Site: brandenburg
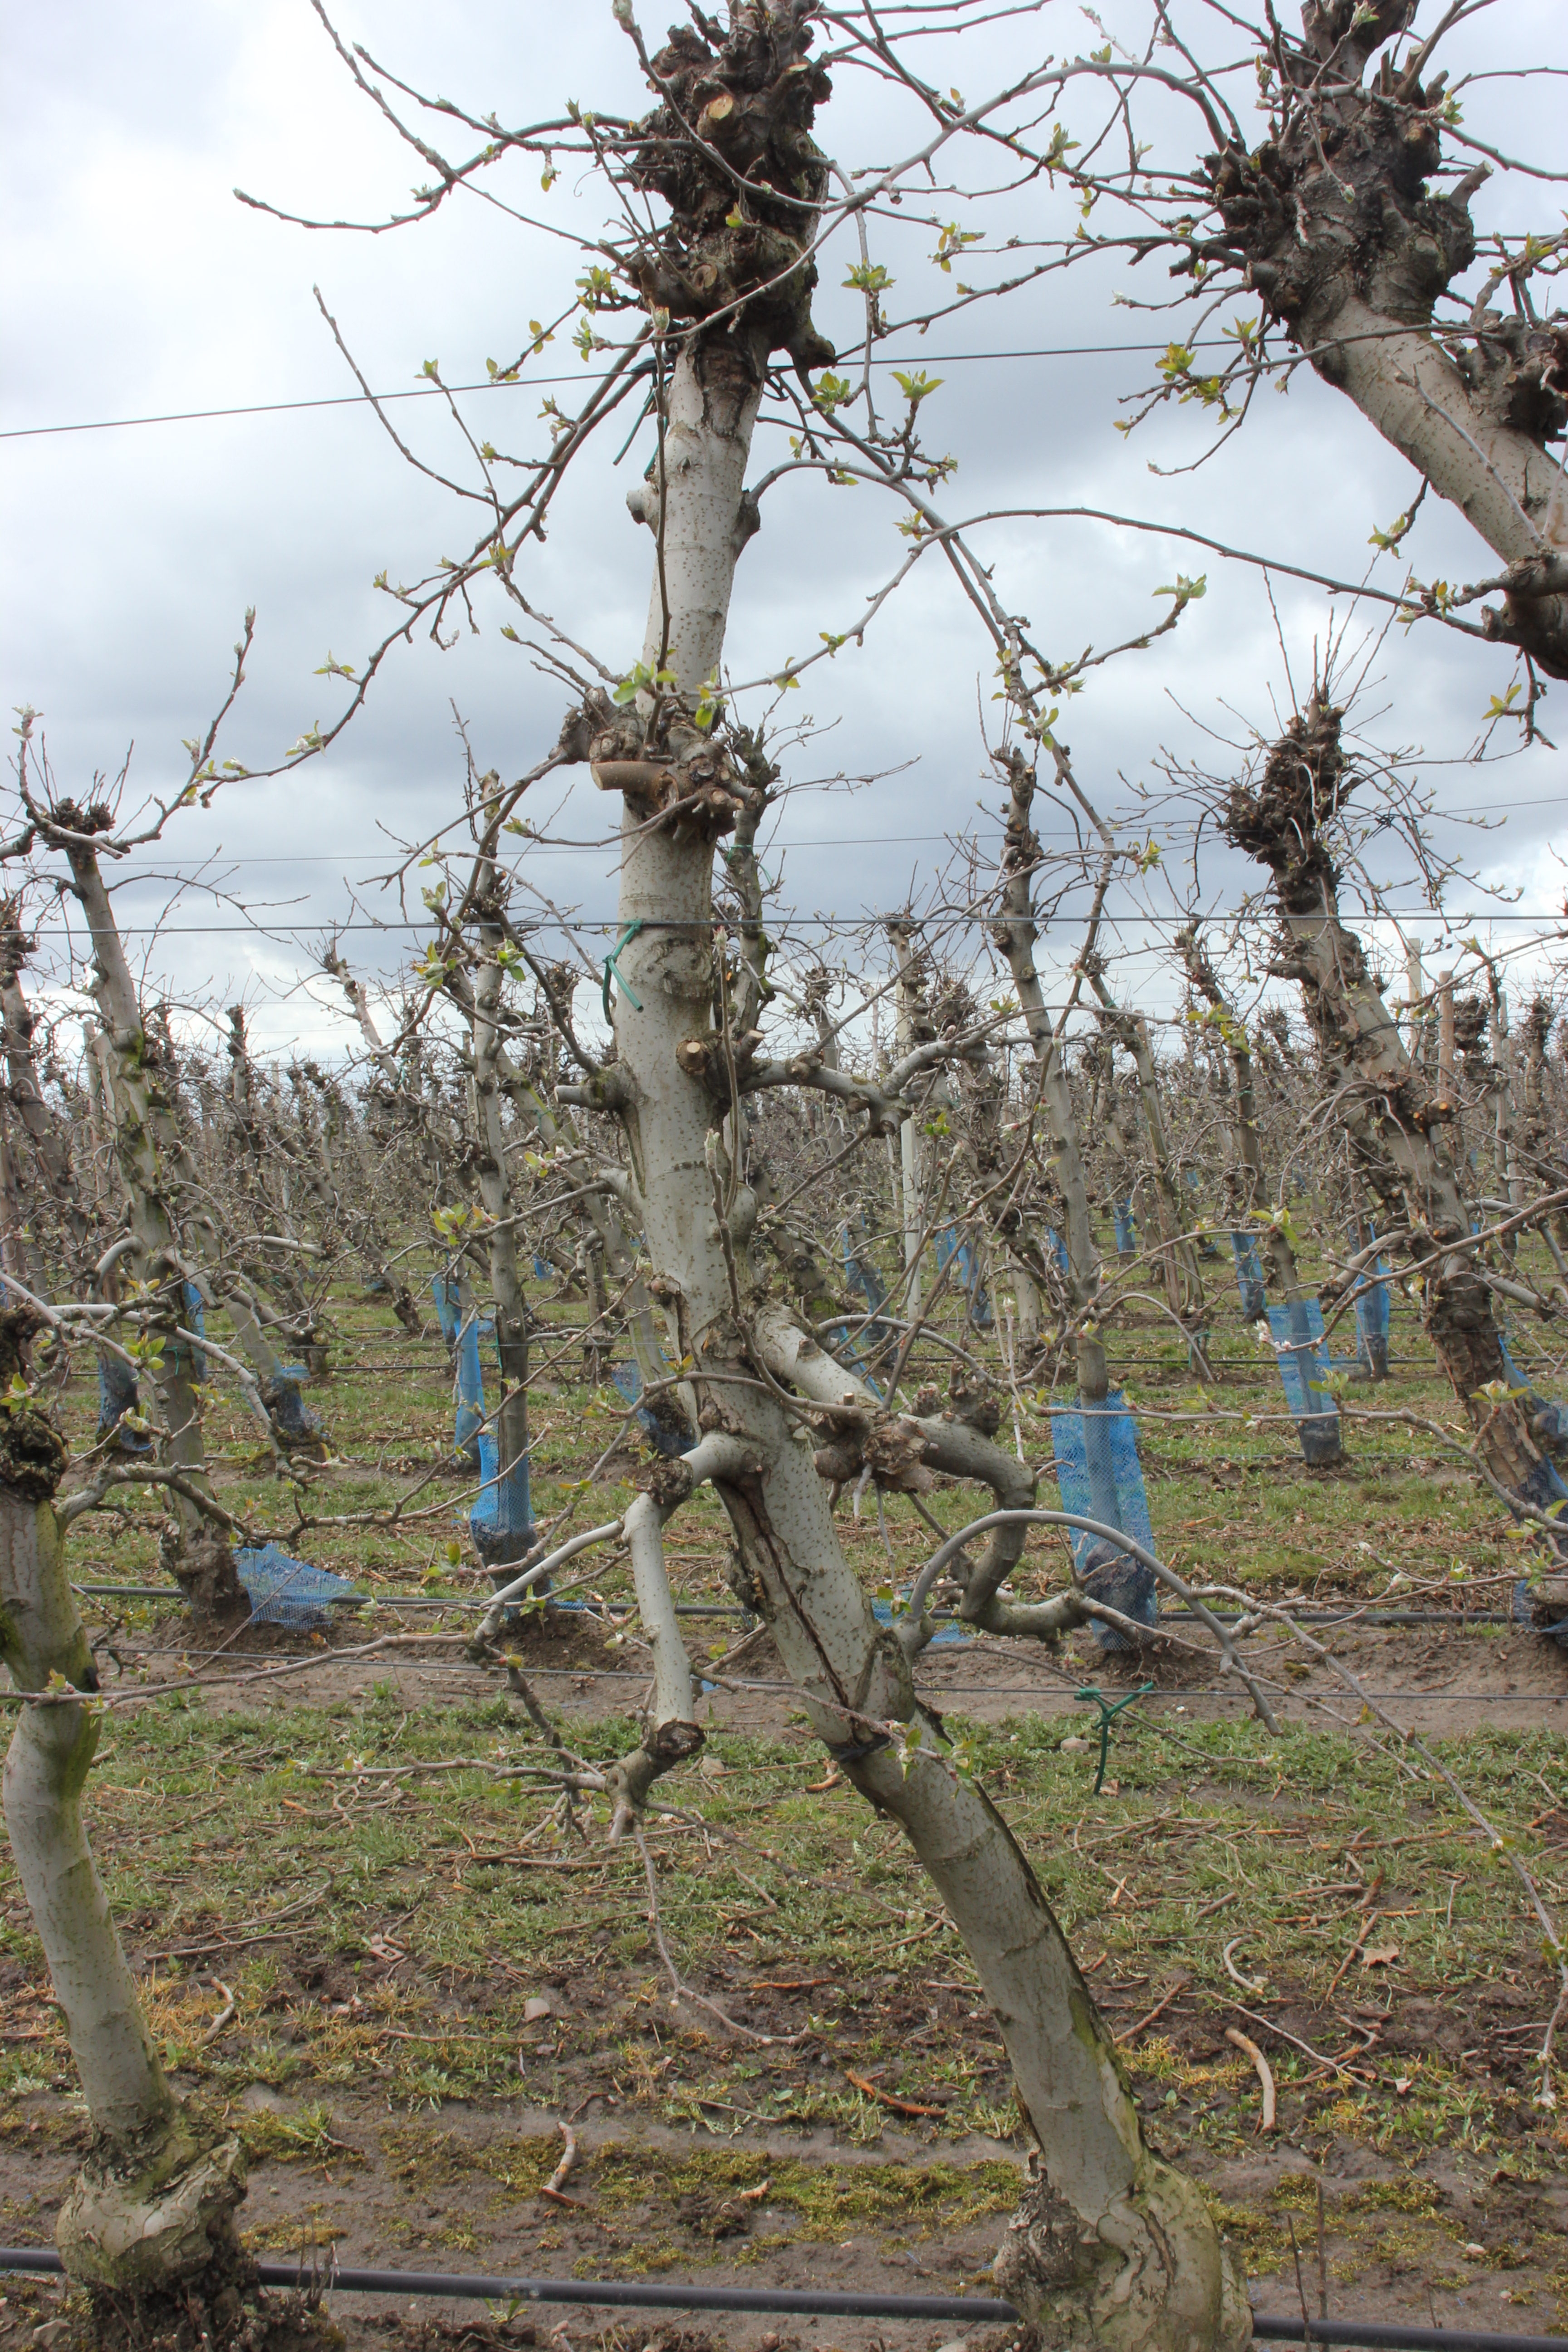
Growth stage (BBCH 55): Inflorescence emergence